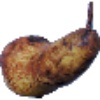
Label: Pear Abate 1